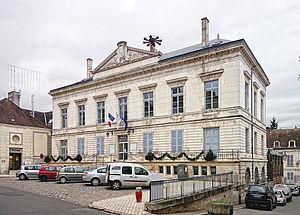
L'hôtel de ville de Tonnerre.
Tonnerre est une commune française située dans le département de l'Yonne, en région Bourgogne-Franche-Comté. Les habitants se nomment les Tonnerrois et Tonnerroises.